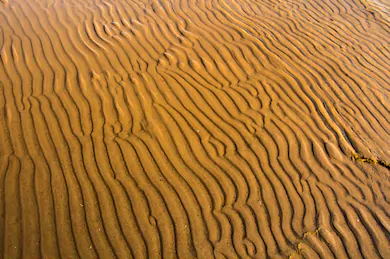
Soil type: Alluvial soil